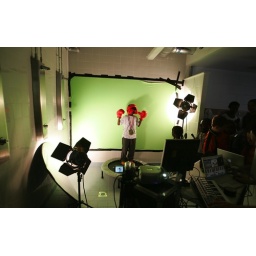
green screen in the pavilloin with skateboarding bike time trials and ade adepitan vists the center